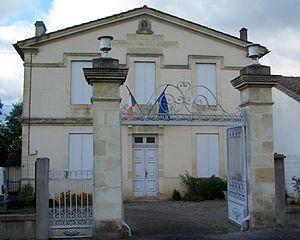
Mairie de Romagne (Gironde, France)
Romagne est une commune du Sud-Ouest de la France, située dans le département de la Gironde.